Bengal famine of 1943

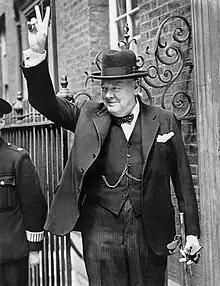
British Prime Minister Winston Churchill in 1943

Sen acknowledges that British misgovernment played a role in the crisis but believes the main issue was a misunderstanding of the famine's cause. According to Sen, the British had put too much focus on measuring food shortages that didn't actually exist, rather than addressing the real problem: that the severe inflation had made food unaffordable for many people. This inflation created significant imbalances in people's ability to obtain food, which was the true driver of the famine. In stark contrast, although Cormac Ó Gráda notes that the exchange entitlements view of this famine is generally accepted, he lends greater weight to the importance of a crop shortfall than does Sen, and goes on to largely reject Sen's emphasis on hoarding and speculation. He does not stop there but emphasises a "lack of political will" and the pressure of wartime priorities that drove the British government and the provincial government of Bengal to make fateful decisions: the "denial policies", the use of heavy shipping for war supplies rather than food, the refusal to officially declare a state of famine, and the Balkanisation of grain markets through inter-provincial trade barriers. On this view, these policies were designed to serve British military goals at the expense of Indian interests, reflecting the War Cabinet's willingness to "supply the Army's needs and let the Indian people starve if necessary". Far from being accidental, these dislocations were fully recognised beforehand as fatal for identifiable Indian groups whose economic activities did not directly, actively, or adequately advance British military goals. The policies may have met their intended wartime goals, but only at the cost of large-scale dislocations in the domestic economy. The British government, this argument maintains, thus bears moral responsibility for the rural deaths. Auriol Law-Smith's discussion of contributing causes of the famine also lays blame on the British government of India, primarily emphasising Viceroy Linlithgow's lack of political will to "infringe provincial autonomy" by using his authority to remove interprovincial barriers, which would have ensured the free movement of life-saving grain.